Bootlegger's Daughter

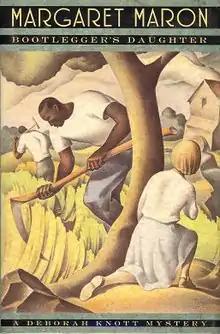
First edition

Bootlegger's Daughter is a book written by Margaret Maron and published by Mysterious Press on 1 May 1992 which later went on to win the Anthony Award for Best Novel in 1993. It was also awarded the 1993 Edgar Award for Best Novel.